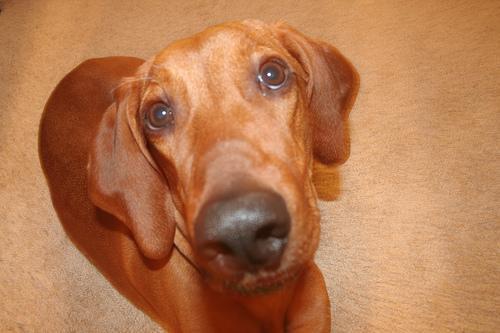
redbone